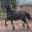
Label: horse